William Richard Cotter

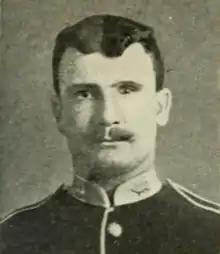

William Richard Cotter VC (March 1882 – 14 March 1916) was an English recipient of the Victoria Cross, the highest and most prestigious award for gallantry in the face of the enemy that can be awarded to British and Commonwealth forces.